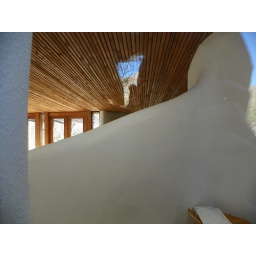
random wall in the house